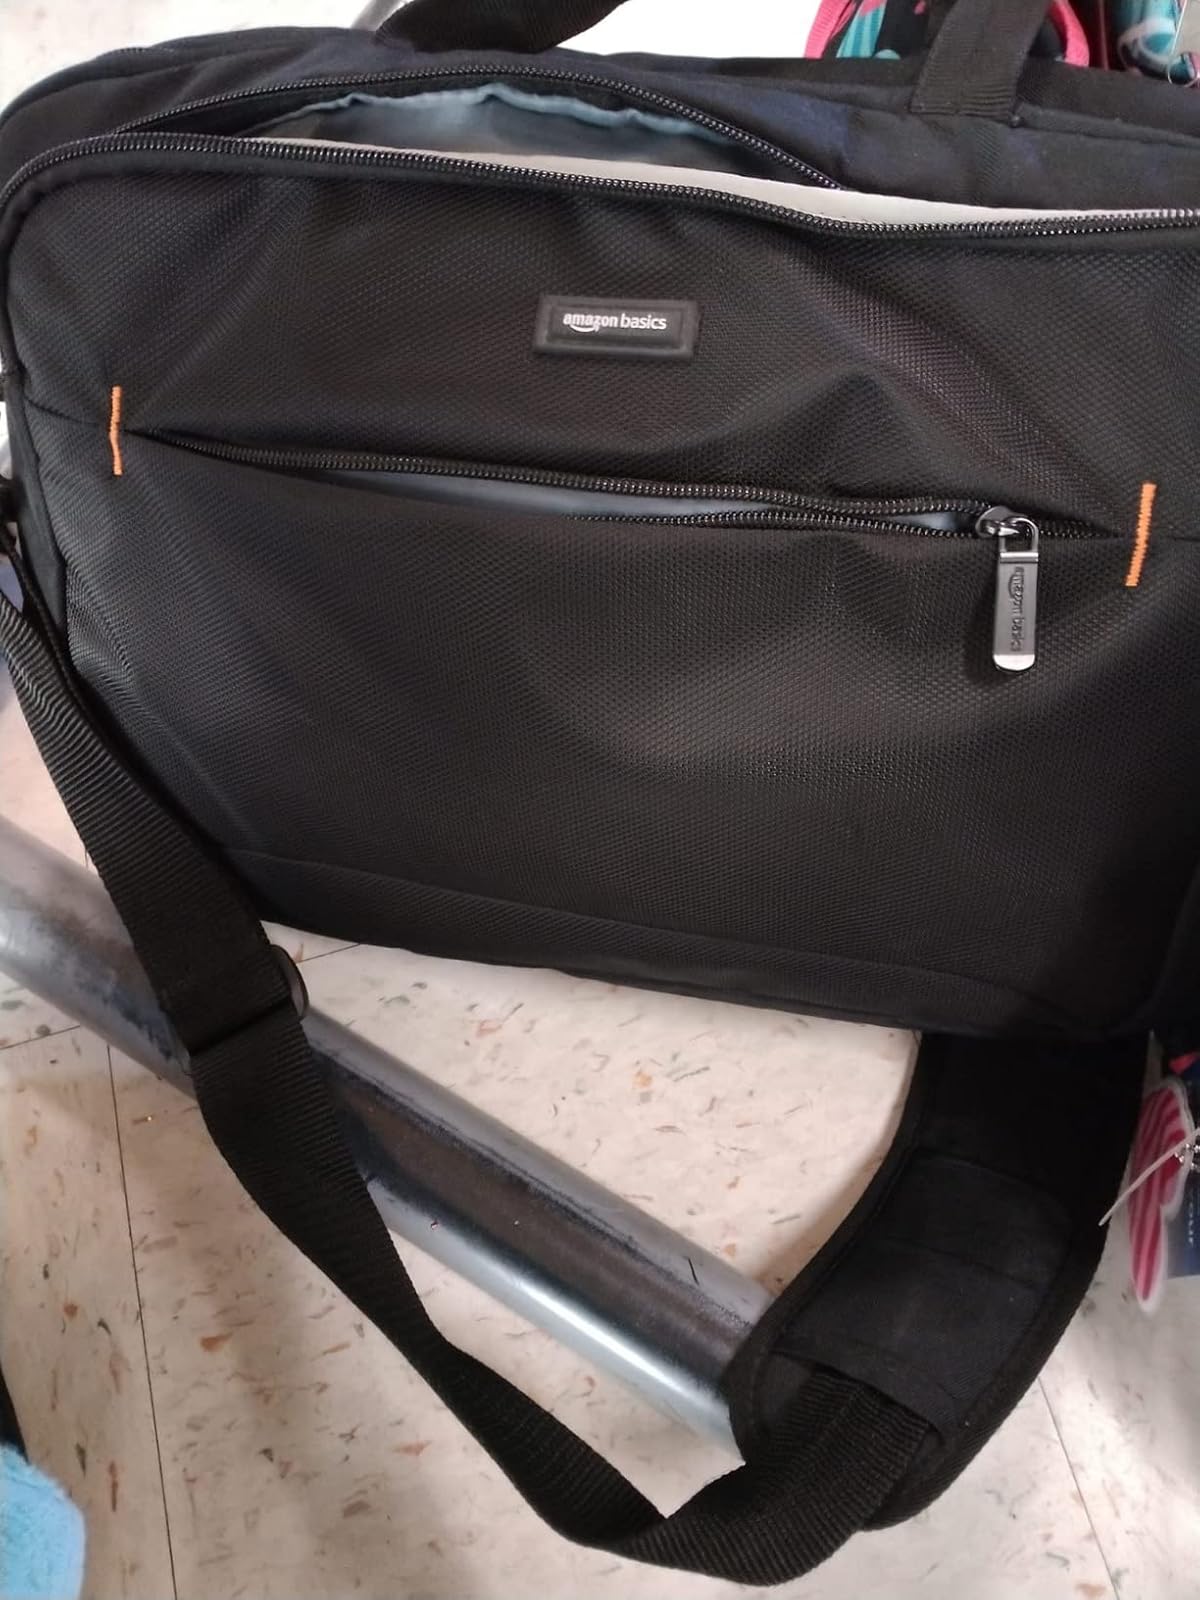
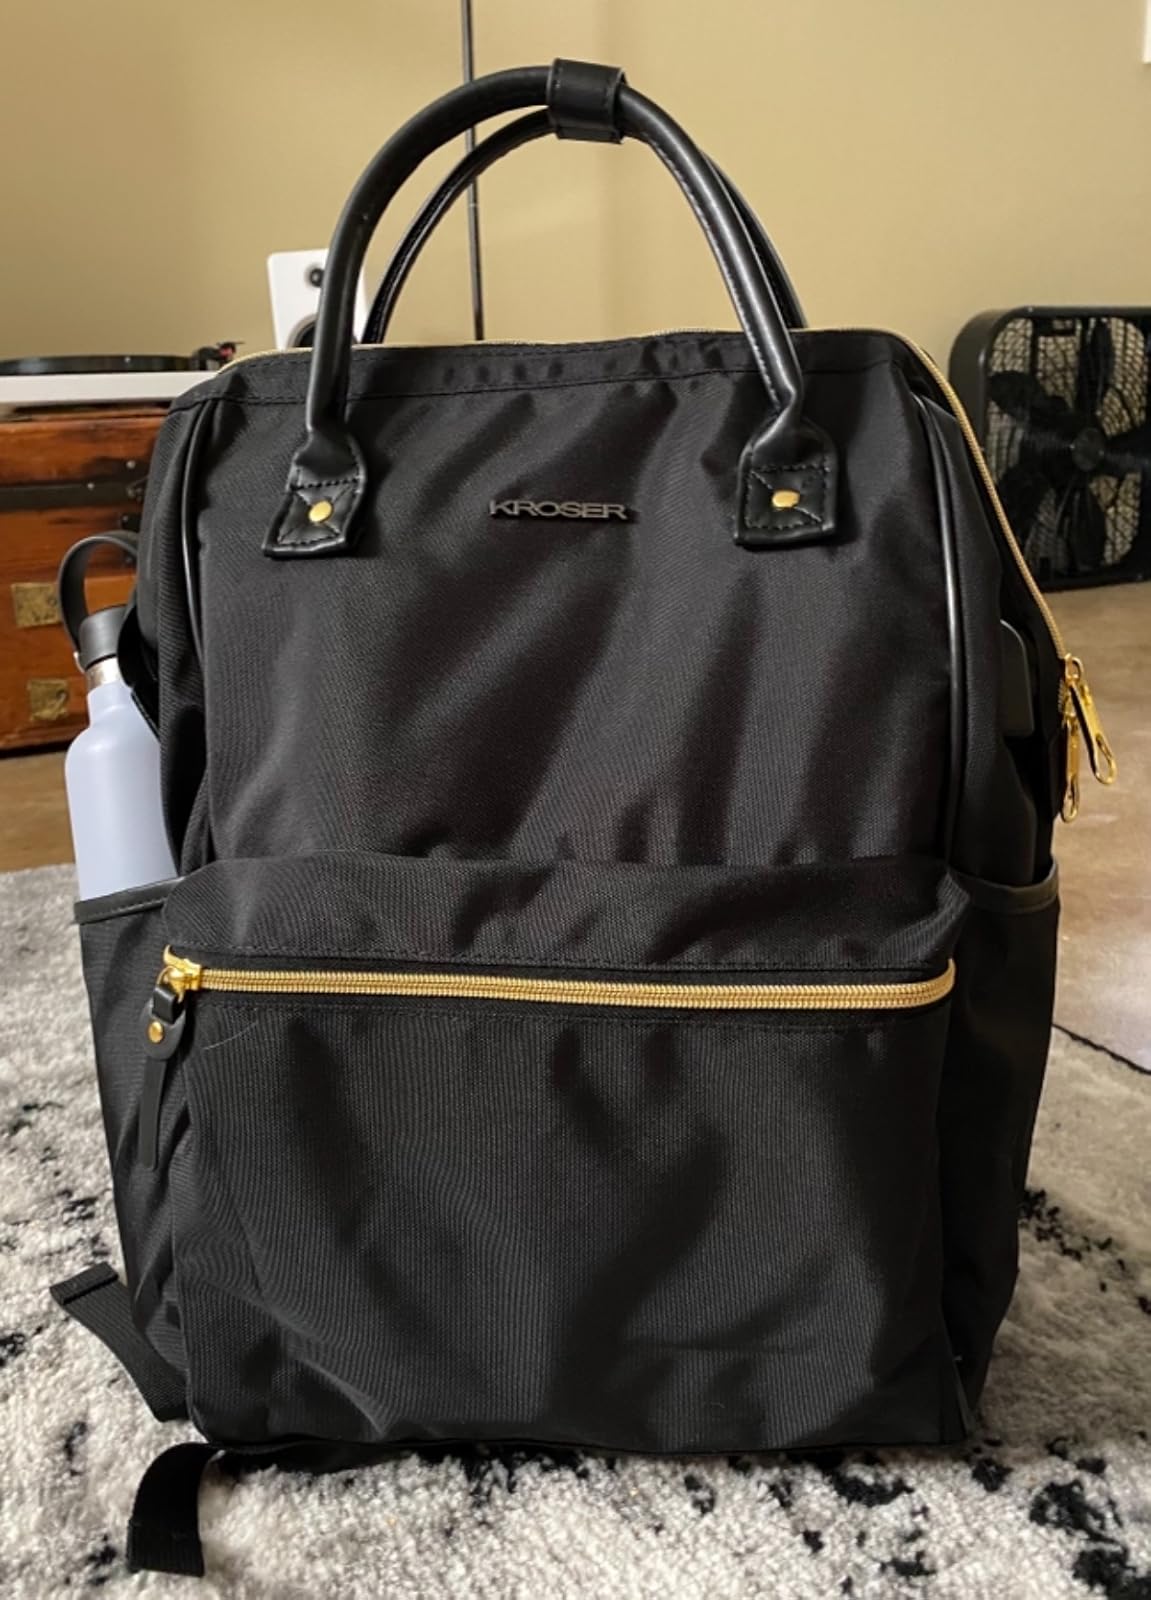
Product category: bag
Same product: no